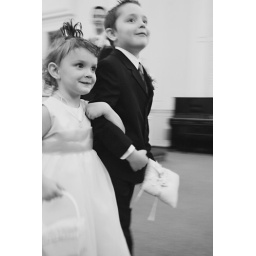
these kids were too adorable walking down the aisle arm in arm like that, with those cute little smirks.